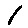
Label: 1